Arts and culture in Santiago, Cape Verde

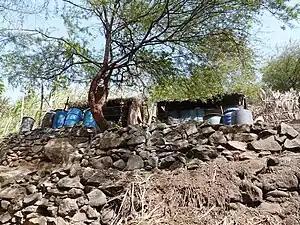
Distillery used for making grogue in Ribeira Grande de Santiago

The most popular cuisine is cachupa as is in the rest of the nation. Delicacies originated from the island include grogue, a strong rum made from distilled sugar cane, one of two islands that are popular, common around Cidade Velha with its distillations there mainly within Ribeira Grande de Santiago stream and on Ribeira Principal. Until the mid 2000s, turtle steak was one of the island's traditional dish, in In December 2002, the Cape Verdean government prohibited the killing of turtles by law, per their participation in the Convention on Biological Diversity in 1995 e a Convenção sobre Comercio Internacional de Espécies de Fauna e Flora Selvagem Ameaçadas de Extinção (CITES).